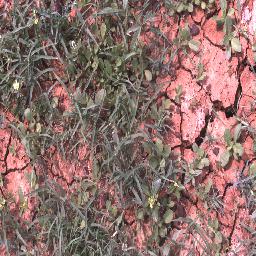
Label: negative